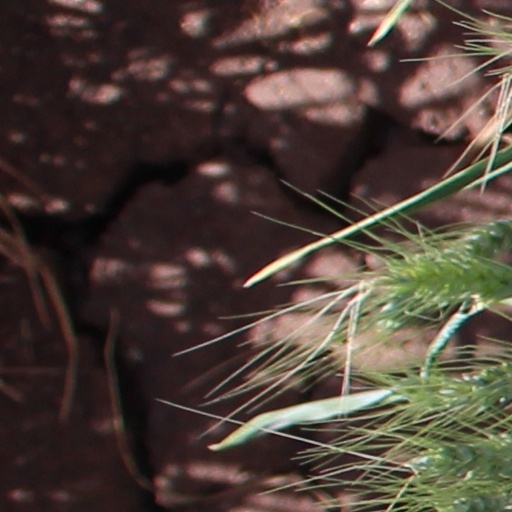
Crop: wheat